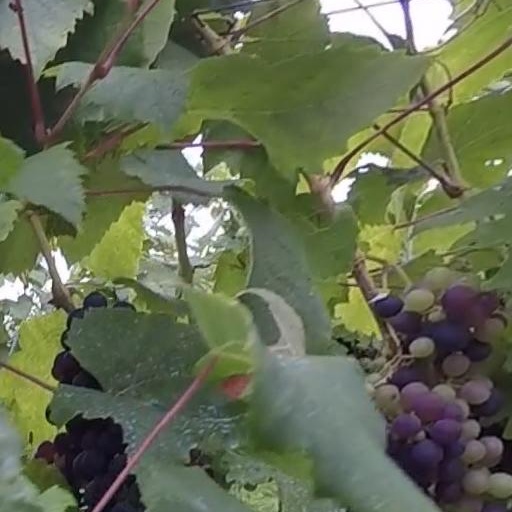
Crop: grape